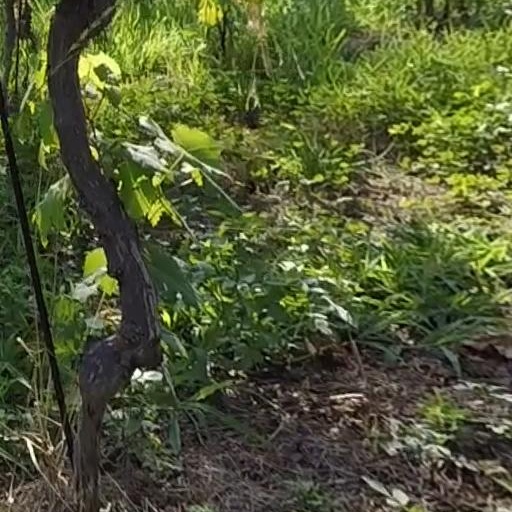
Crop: grape